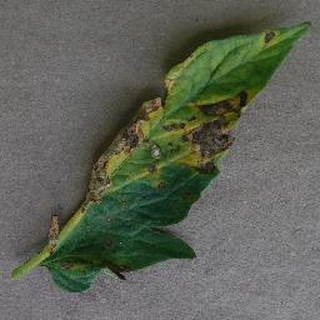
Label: tomato_early_blight